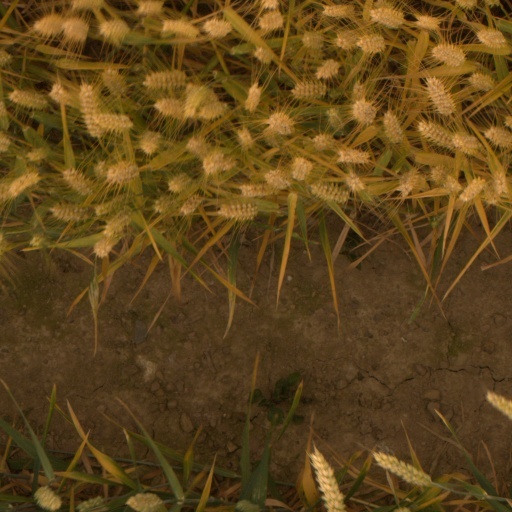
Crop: wheat